Siret

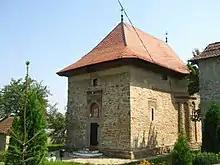
Holy Trinity Church (1352), one of the oldest in Romania

During the period 1211–1225, on a hill near Siret a fortress was built by the Teutonic Knights. The town and the Teutonic castle were destroyed by the Tatars in 1241. The first document of Siret dates back to 1339, according to some historical sources. Seret is mentioned as a Russian city in Wallachia in the List of Russian cities (1370-1390). The town was the capital of the former principality of Moldavia, in the late 14thcentury.